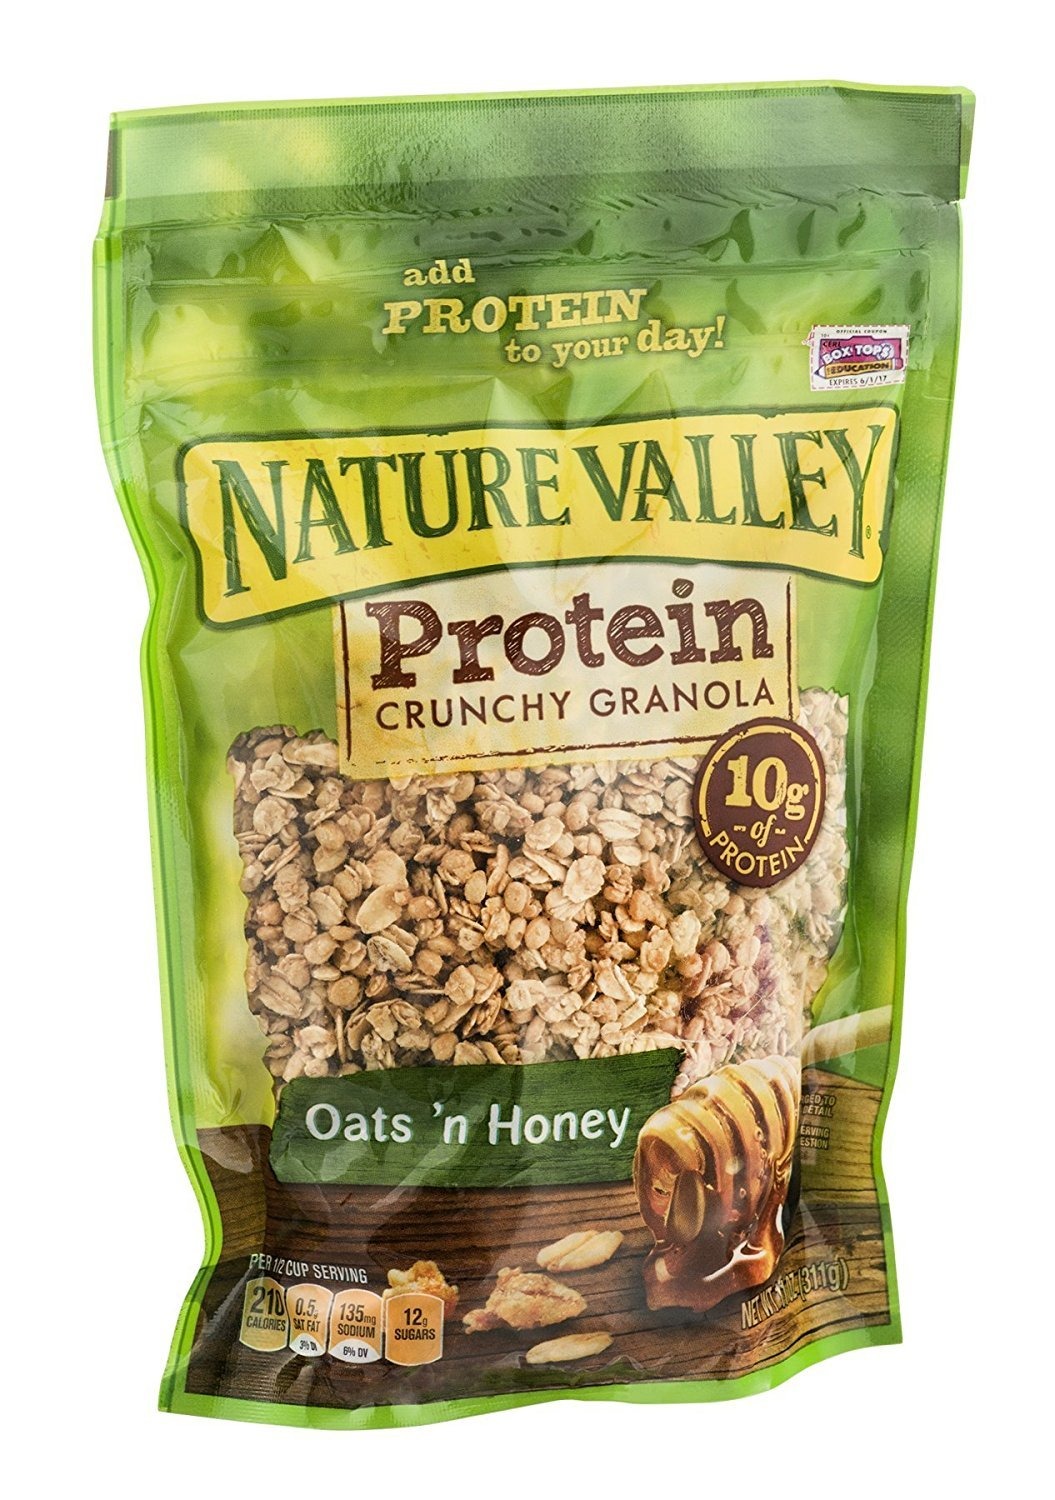
Item Name: Nature Valley Crunchy Granola Oats 'n Honey 11 oz (Pack of 8)
Product Description: Nature Valley Protein Oats 'N Honey Crunchy Granola
Value: 88.0
Unit: Fl Oz

Price: 5.19